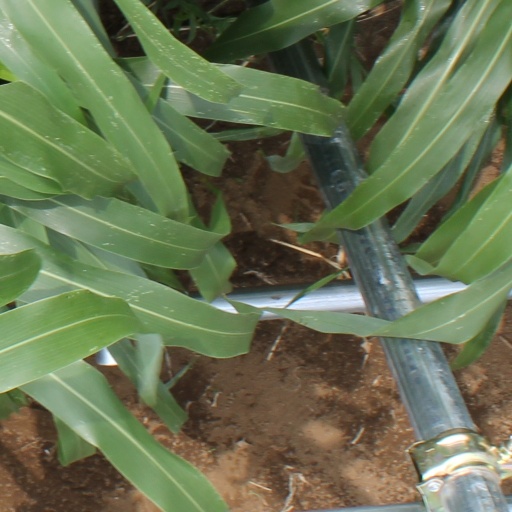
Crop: sorghum